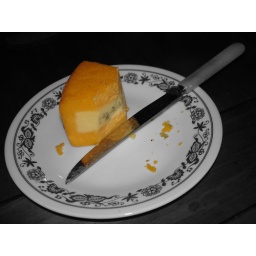
If the picture looks a bit odd, everything is in black and white except for the cheese